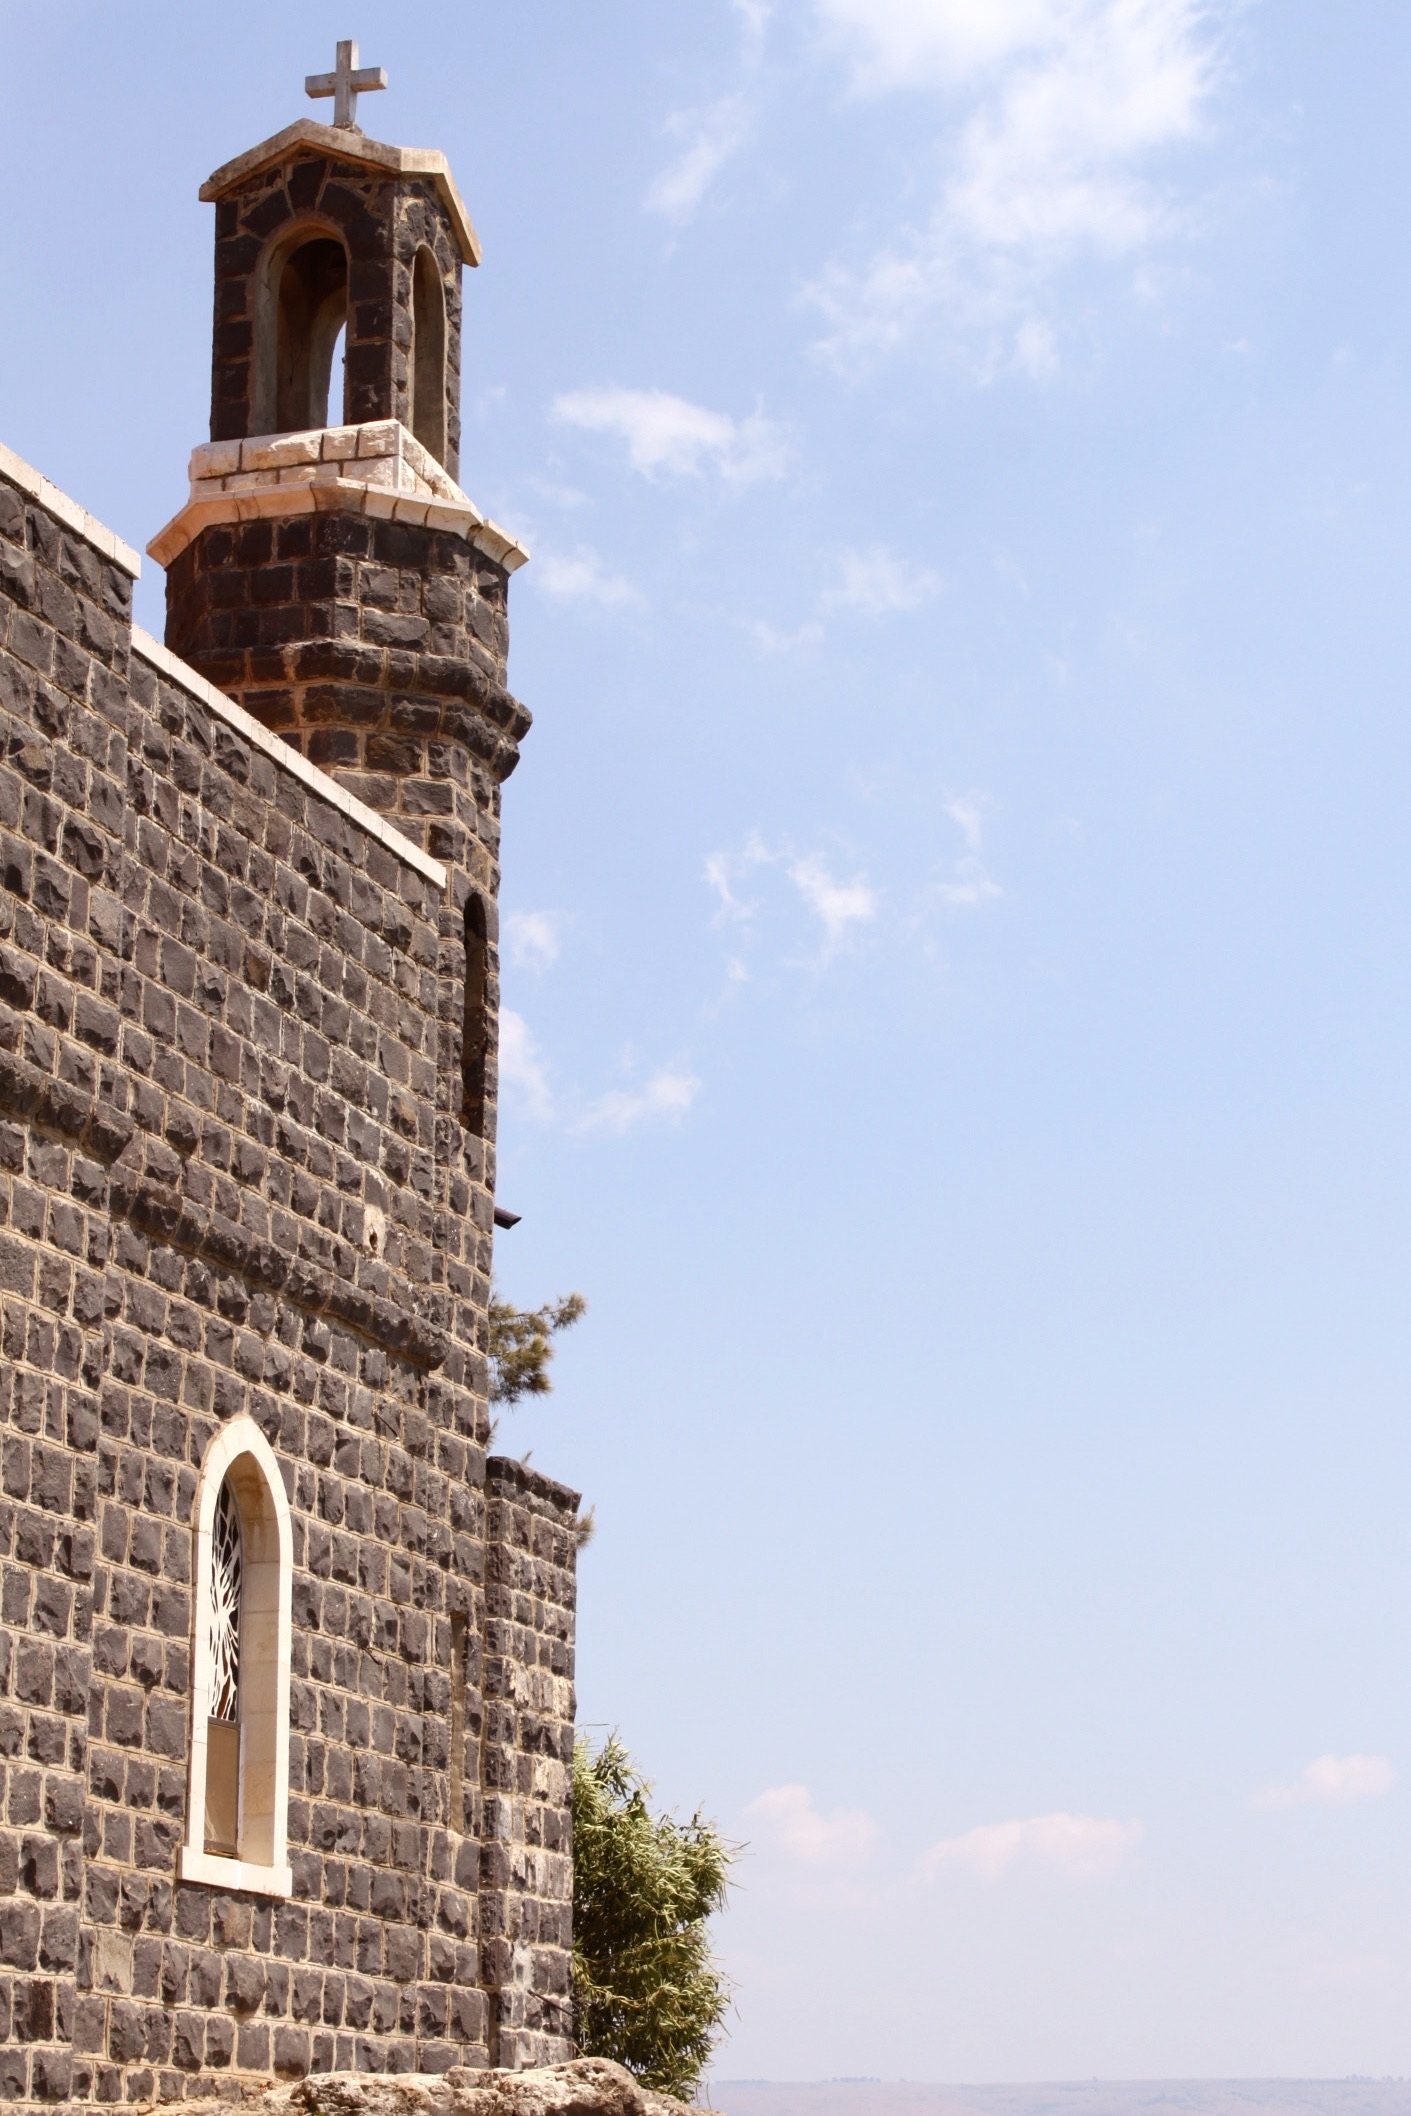
light, architecture, sky, building, seaside, tower, landmark, blue, church, chapel, place of worship, bell tower, spire, steeple, monastery, israel, peter's house